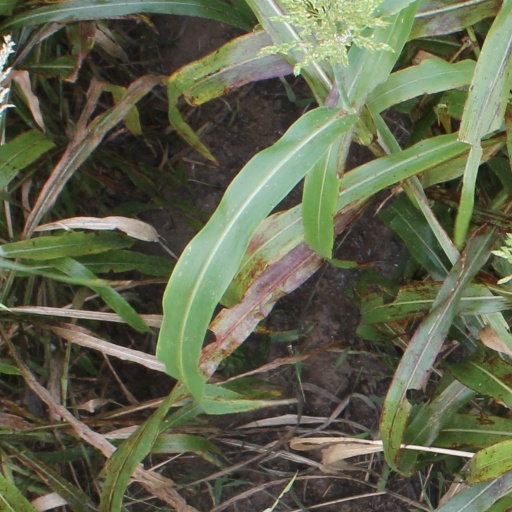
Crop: sorghum